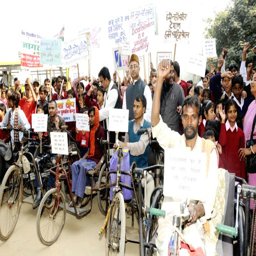
physically - handicapped people take out a rally ahead